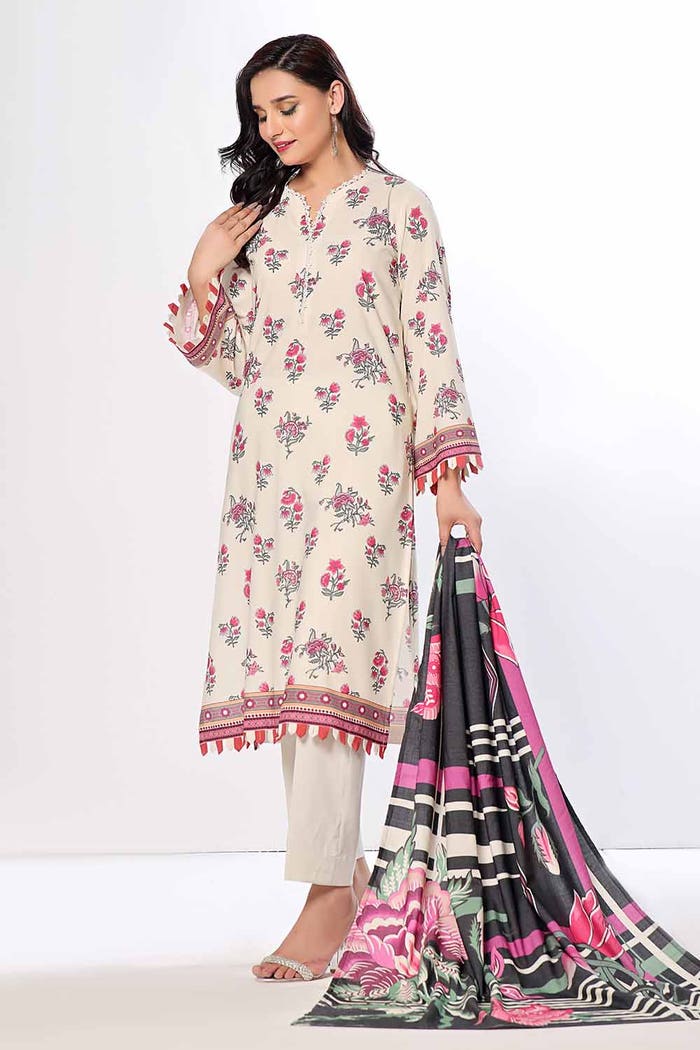
ivory multi kashmiri embroidered